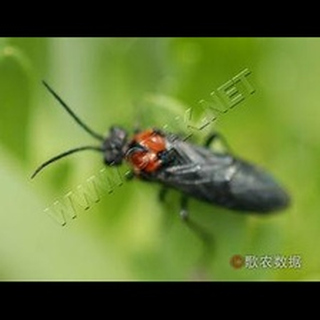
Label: wheat_stem_fly